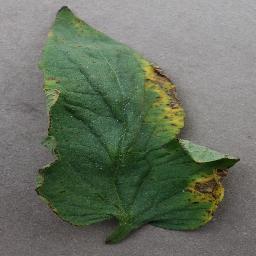
Label: Tomato___Bacterial_spot